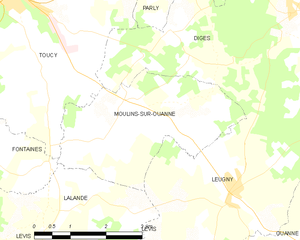
Carte des communes françaises Moulins-sur-Ouanne